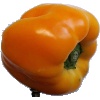
Label: yellow_pepper